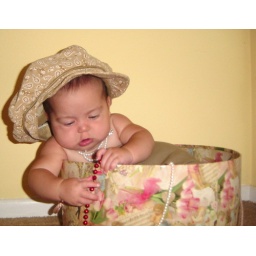
Kassi in hat box